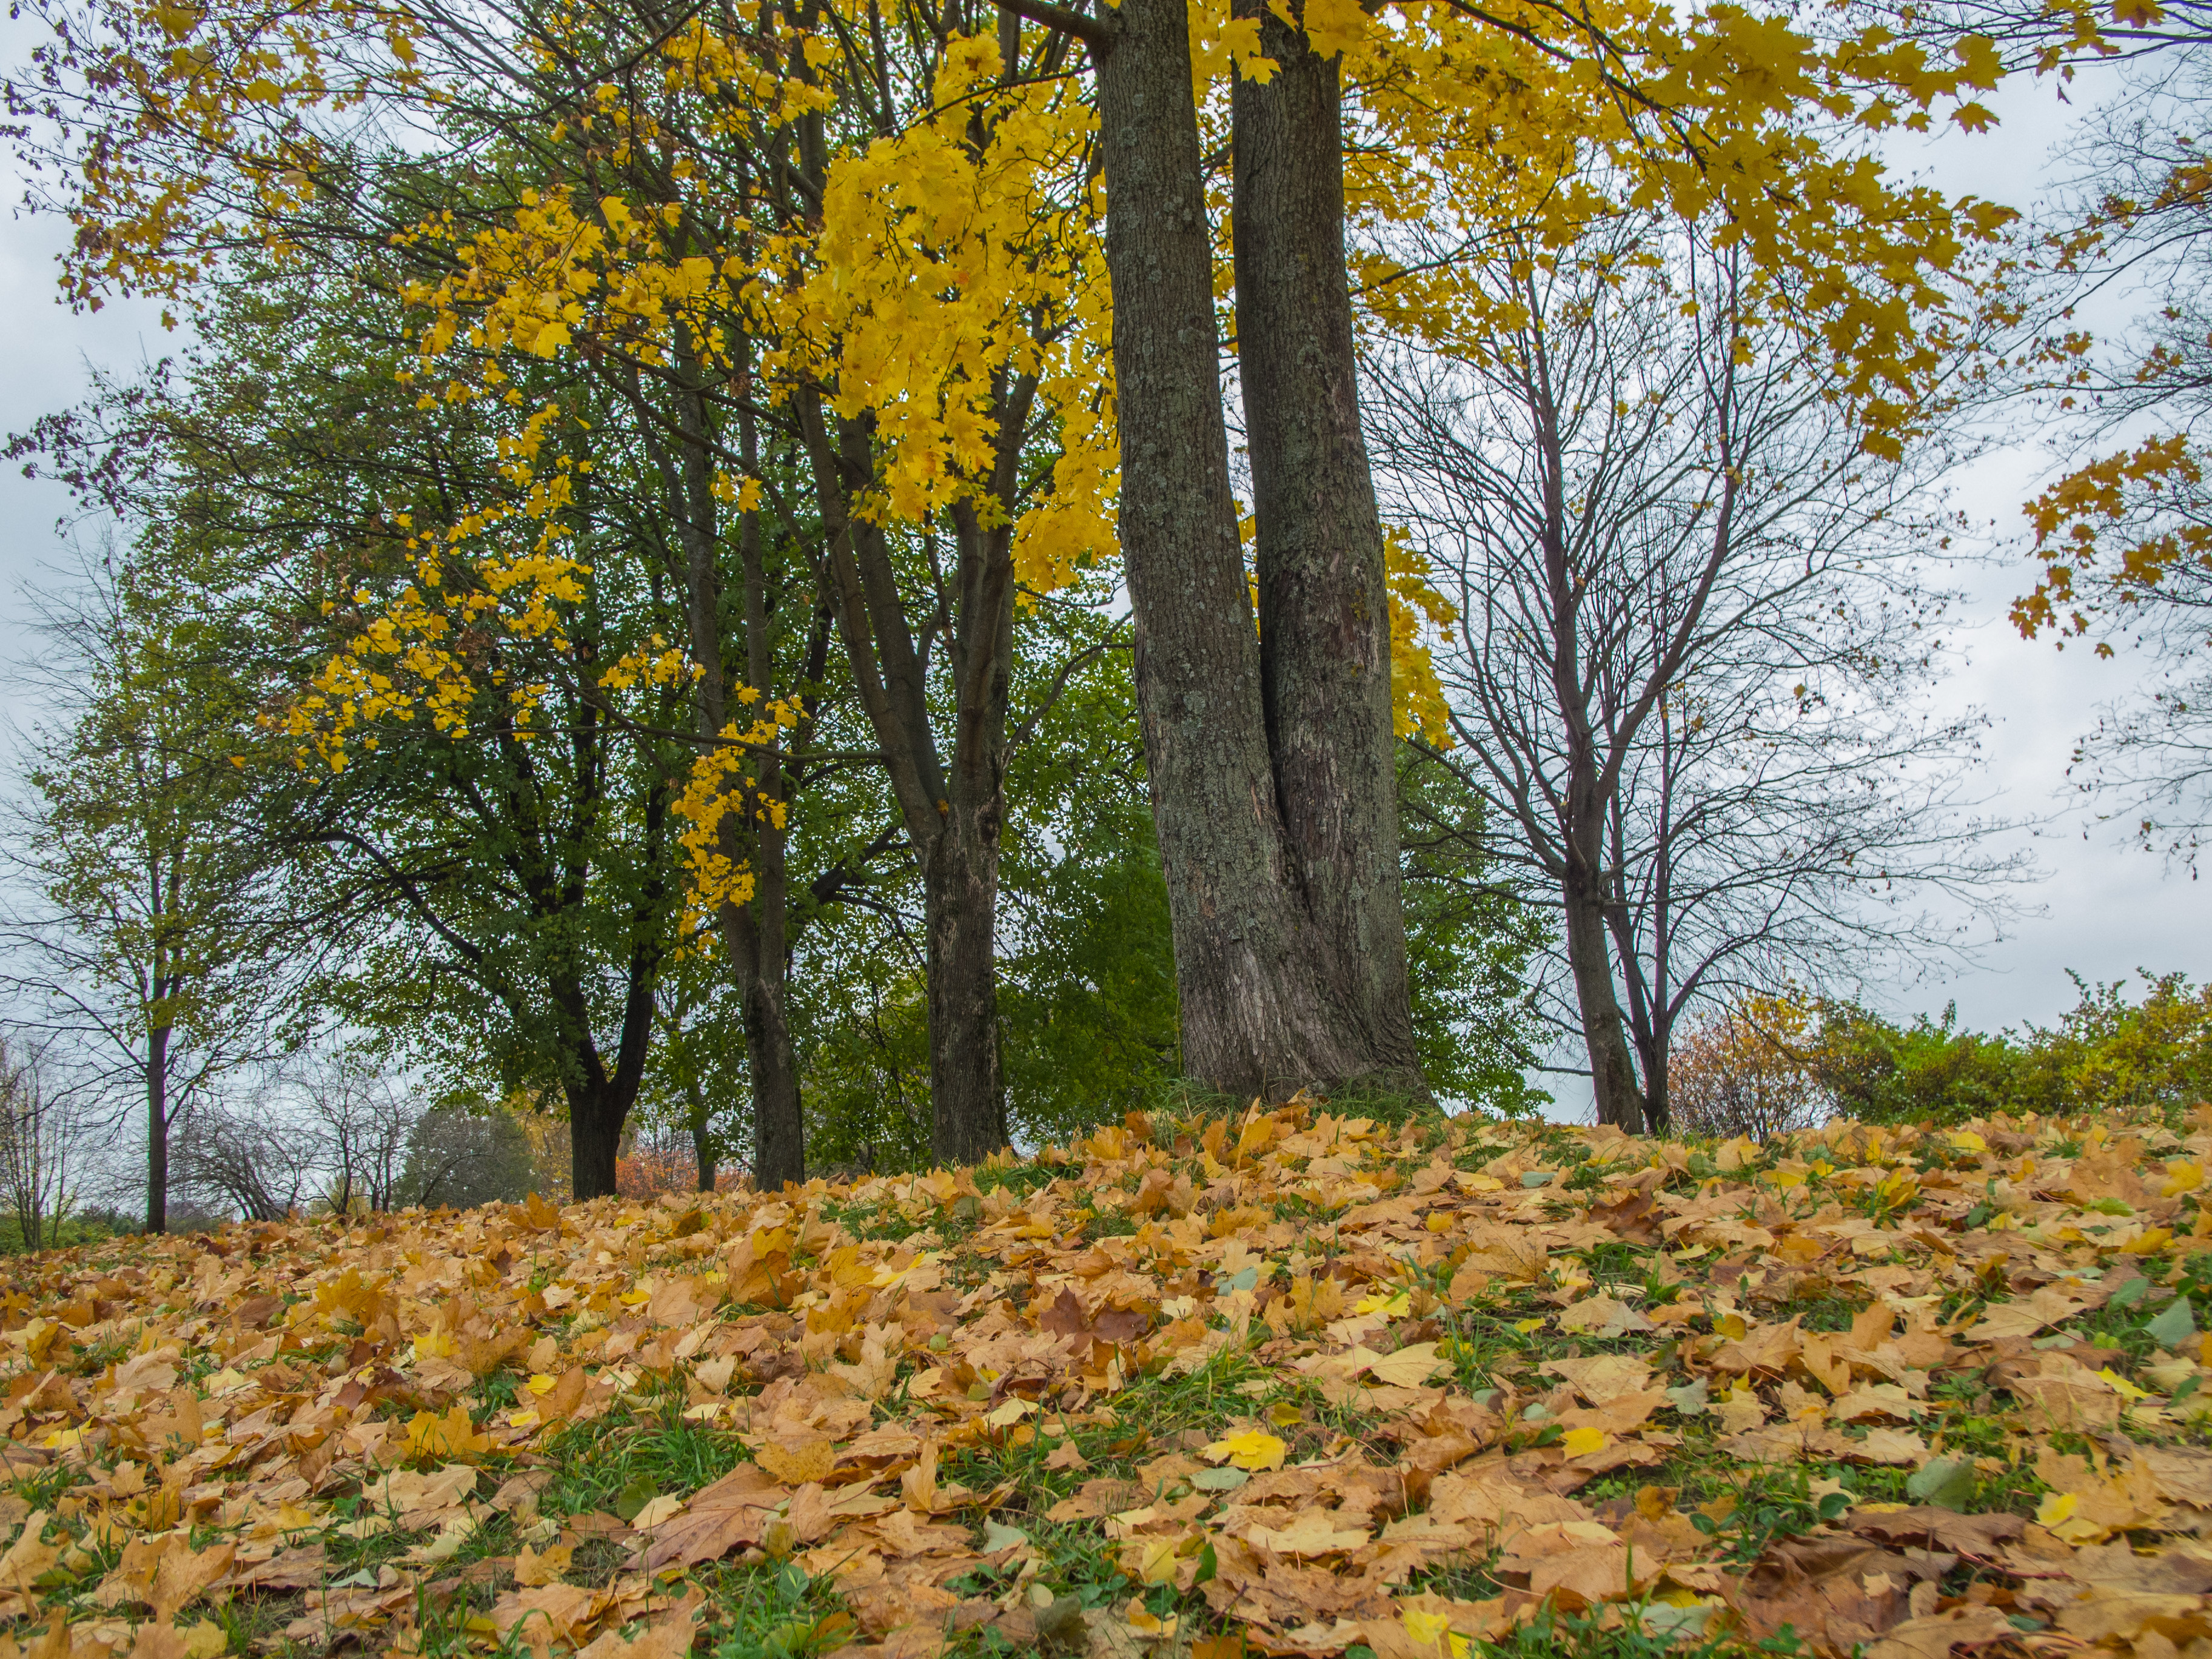
image, tree, leaf, deciduous, autumn, natural landscape, yellow, woody plant, plant, temperate broadleaf and mixed forest, grove, nature reserve, Northern hardwood forest, woodland, biome, forest, trunk, branch, sky, spring, grass, maidenhair tree, plane, landscape, flower, state park, plant stem, beech, Canoe birch, wildflower, birch, park, maple, plane tree family